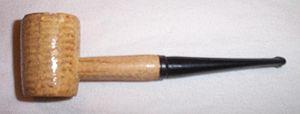
La pipe est un objet servant principalement à fumer le tabac mais aussi d'autres substances comme le cannabis, l'opium, le crack ou encore de la méthamphétamine.
La rafle de maïs est le rachis de l'épi de maïs, inflorescence femelle du maïs sur lequel sont implantés les épillets femelles qui se transforment en grains lors de la maturation de la plante.